Nether Stowey

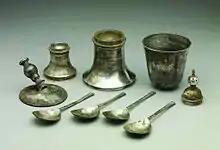
The Nether Stowey hoard dates from the English Civil War.

Stowey Court may contain part of Lord Audley's original house which was left unfinished after his execution in 1497 until his descendants rebuilt the half-finished dwelling. Most of the current building is 19th and 20th-century. In 2008 the British Museum exhibited a hoard of silverware that was found near Stowey Court. The spoons, a goblet and a bell shaped salt cellars are thought to date from the time of the English Civil War and they were recently discovered in a broken earthenware jar using a metal detector.